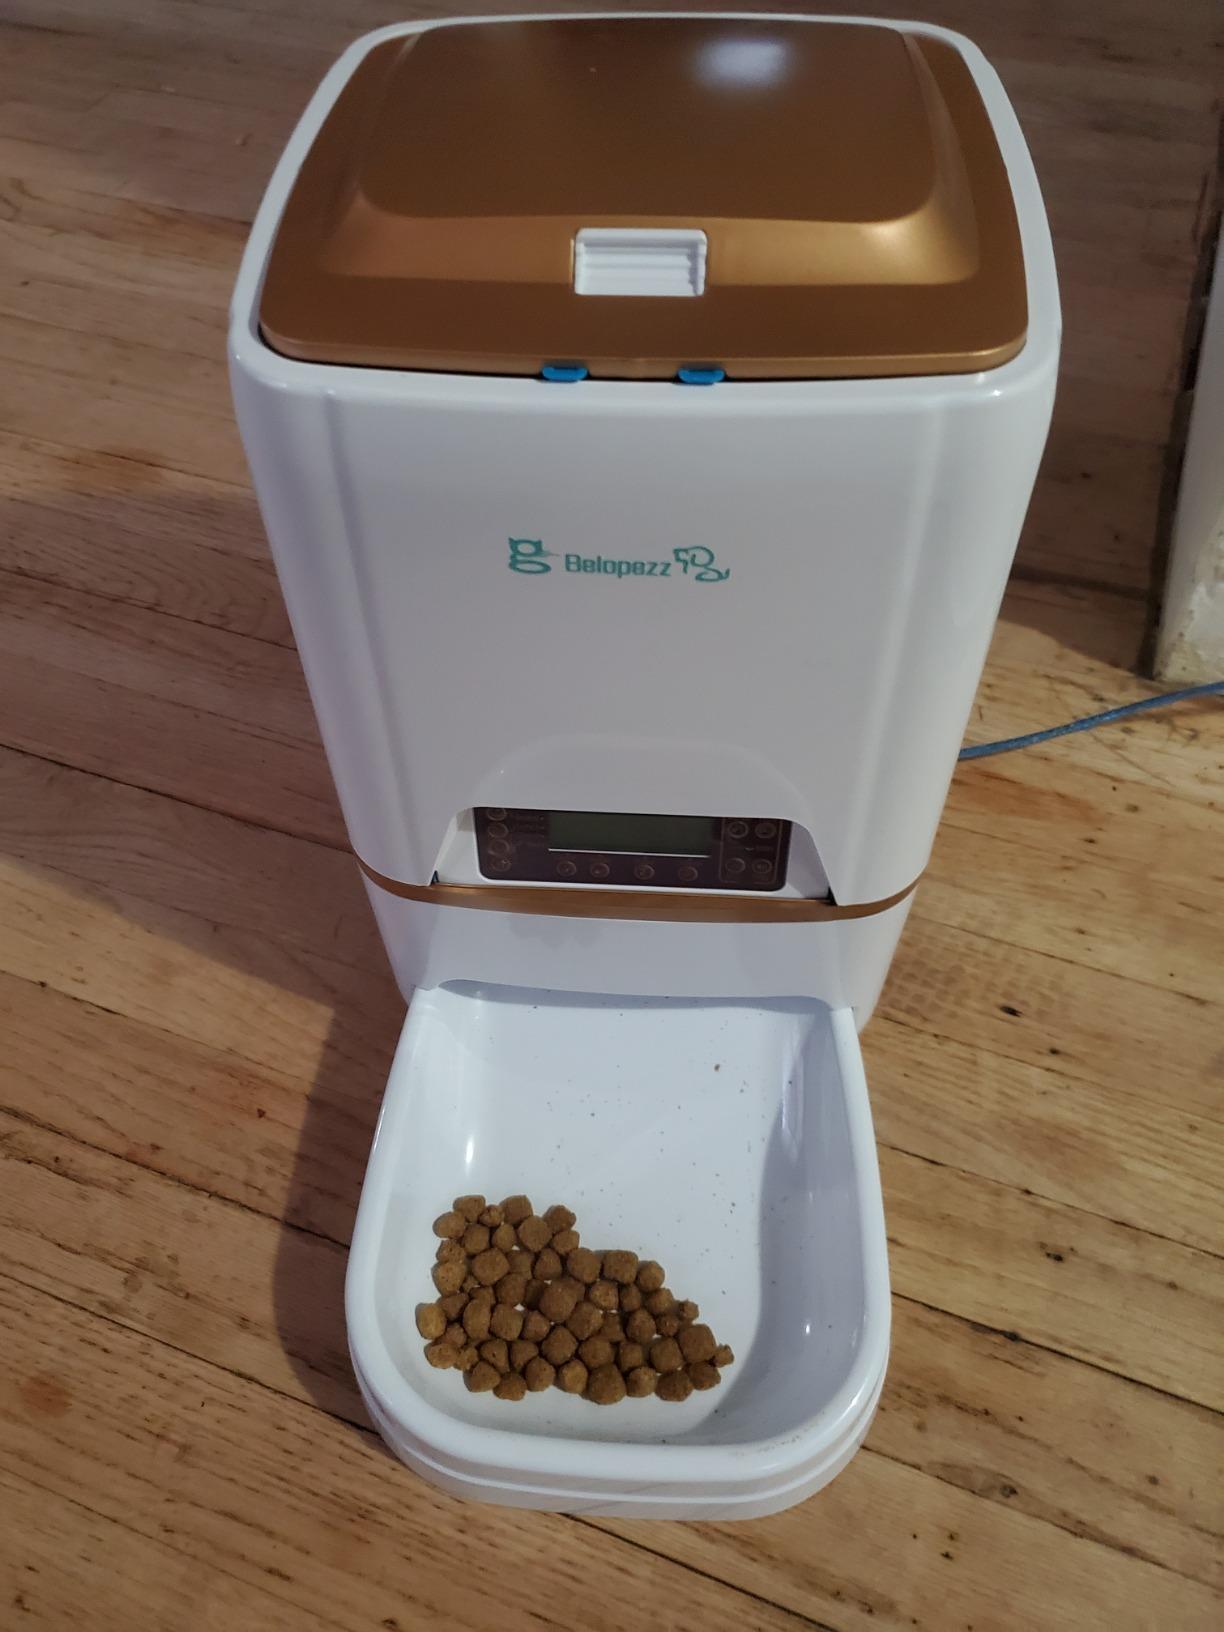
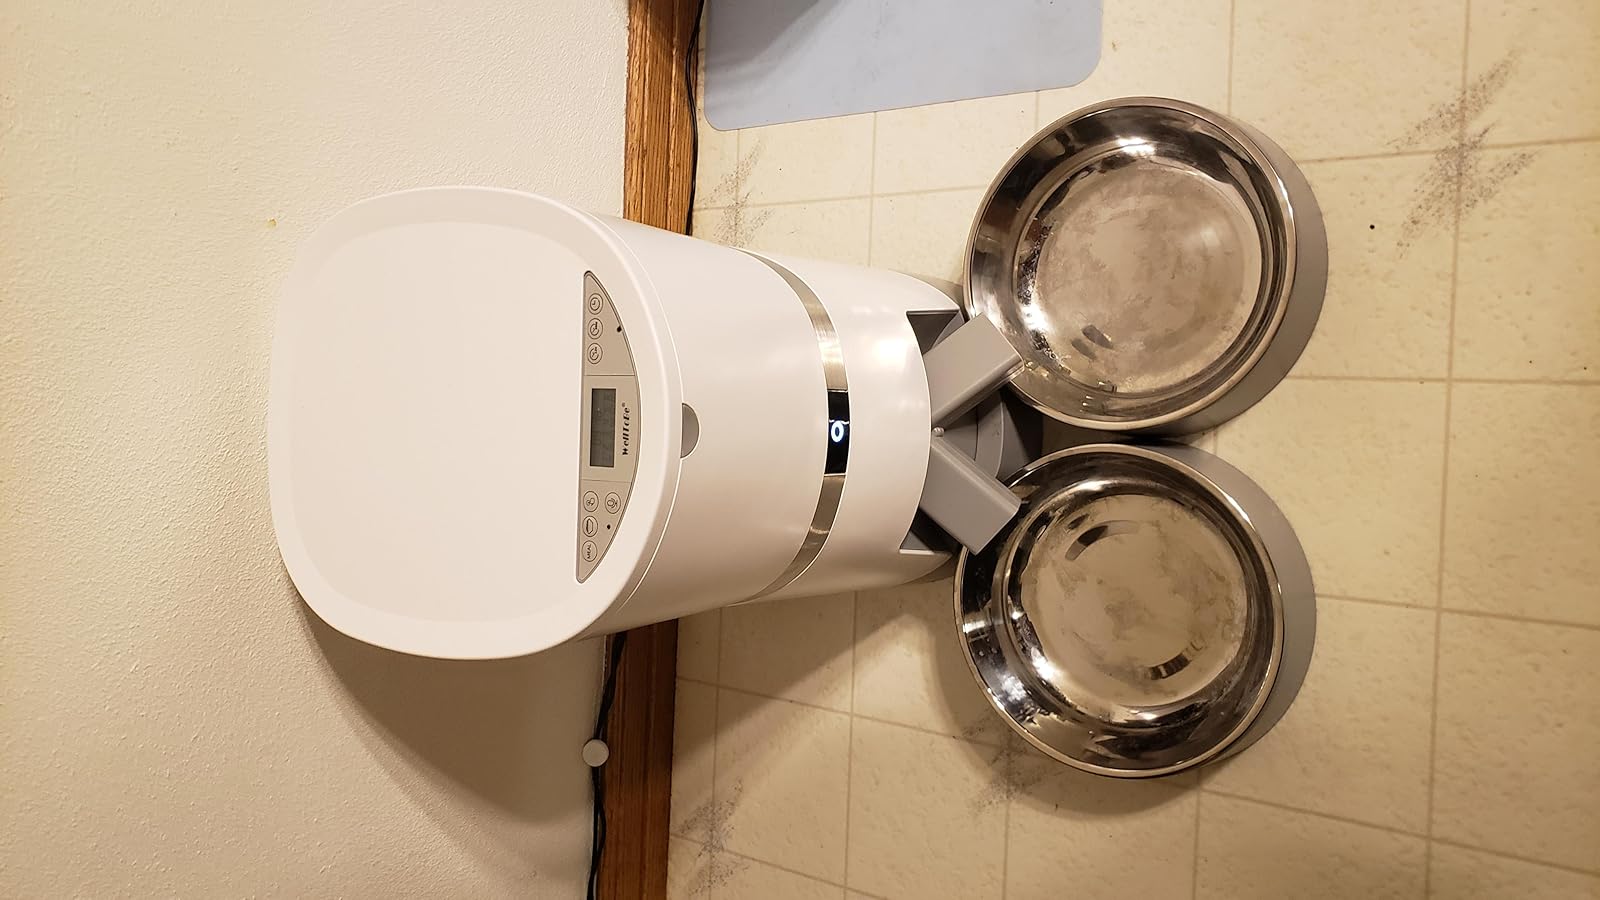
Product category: items_feeder
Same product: no